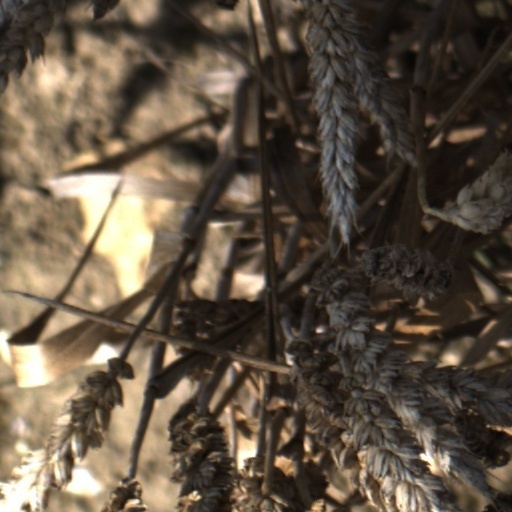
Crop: wheat